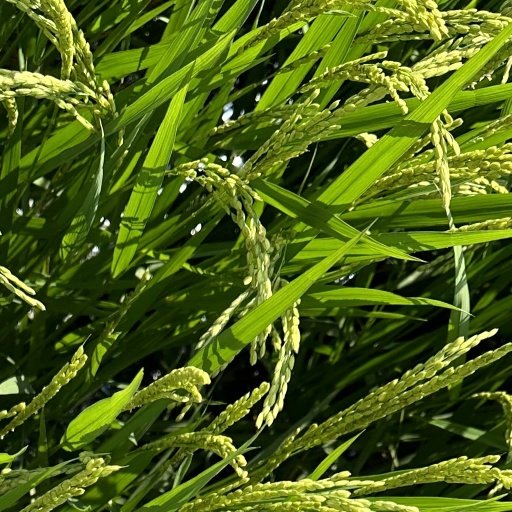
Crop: rice